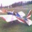
Label: airplane